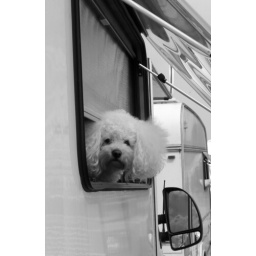
This doggy in the window was feelin' the heat.Bloxham Steam Rally - June 2010.